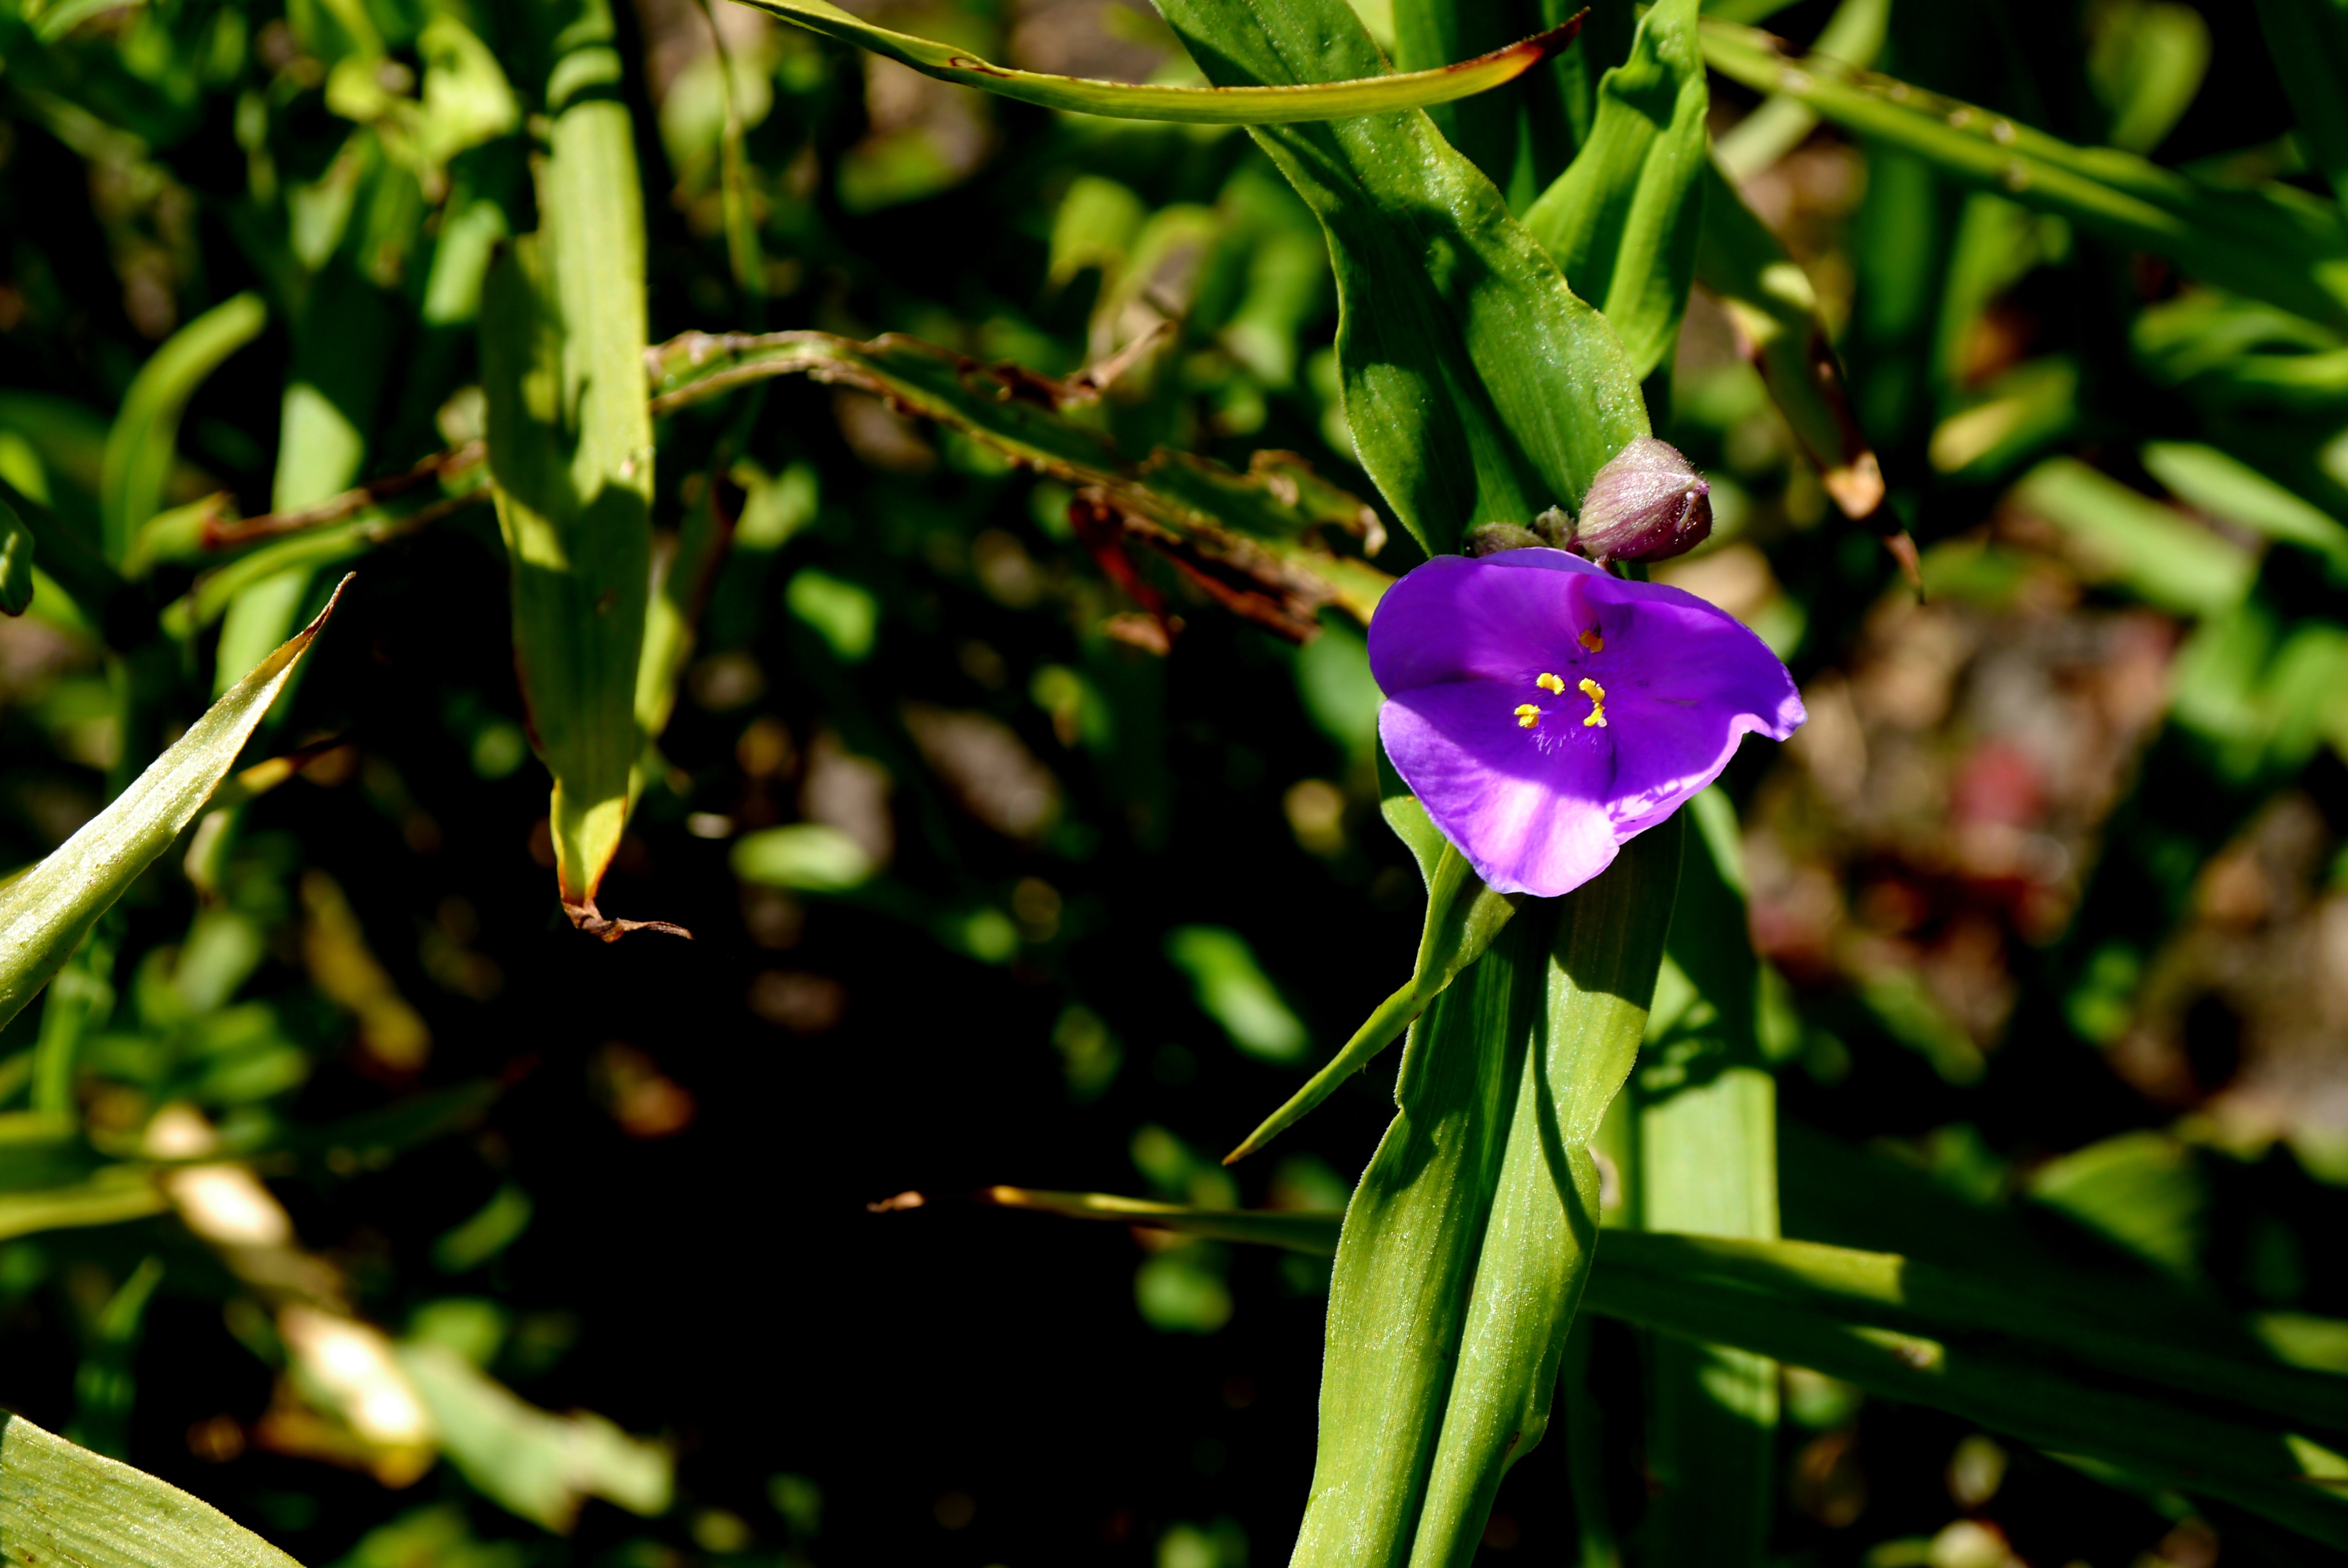
nature, blossom, plant, leaf, flower, purple, bloom, summer, green, botany, garden, flora, fauna, wildflower, macro photography, flowering plant, plant stem, land plant, dayflower family